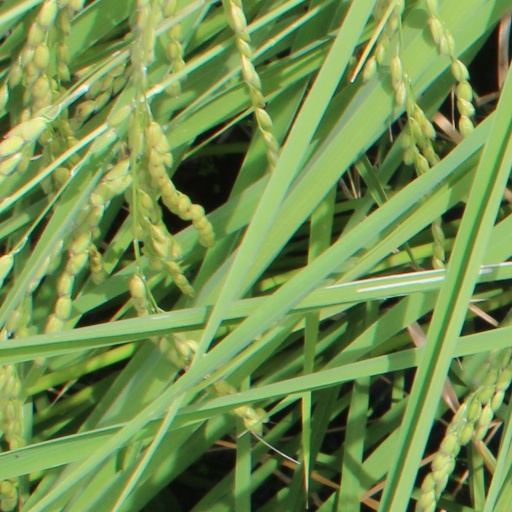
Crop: rice